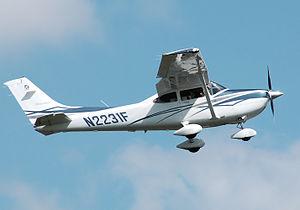
La société Cessna Aircraft, en abrégé la Cessna, est une entreprise américaine de construction aéronautique dont le siège est à Wichita. Elle produit aussi bien des monomoteurs légers que des jets d'affaires. Elle est le premier constructeur mondial d’avions en ce qui concerne le nombre d’aéronefs produits;